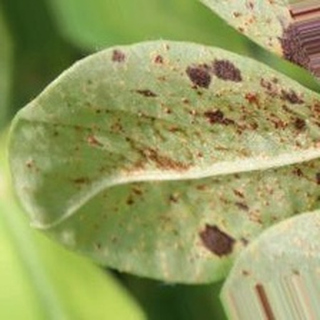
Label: groundnut_rust